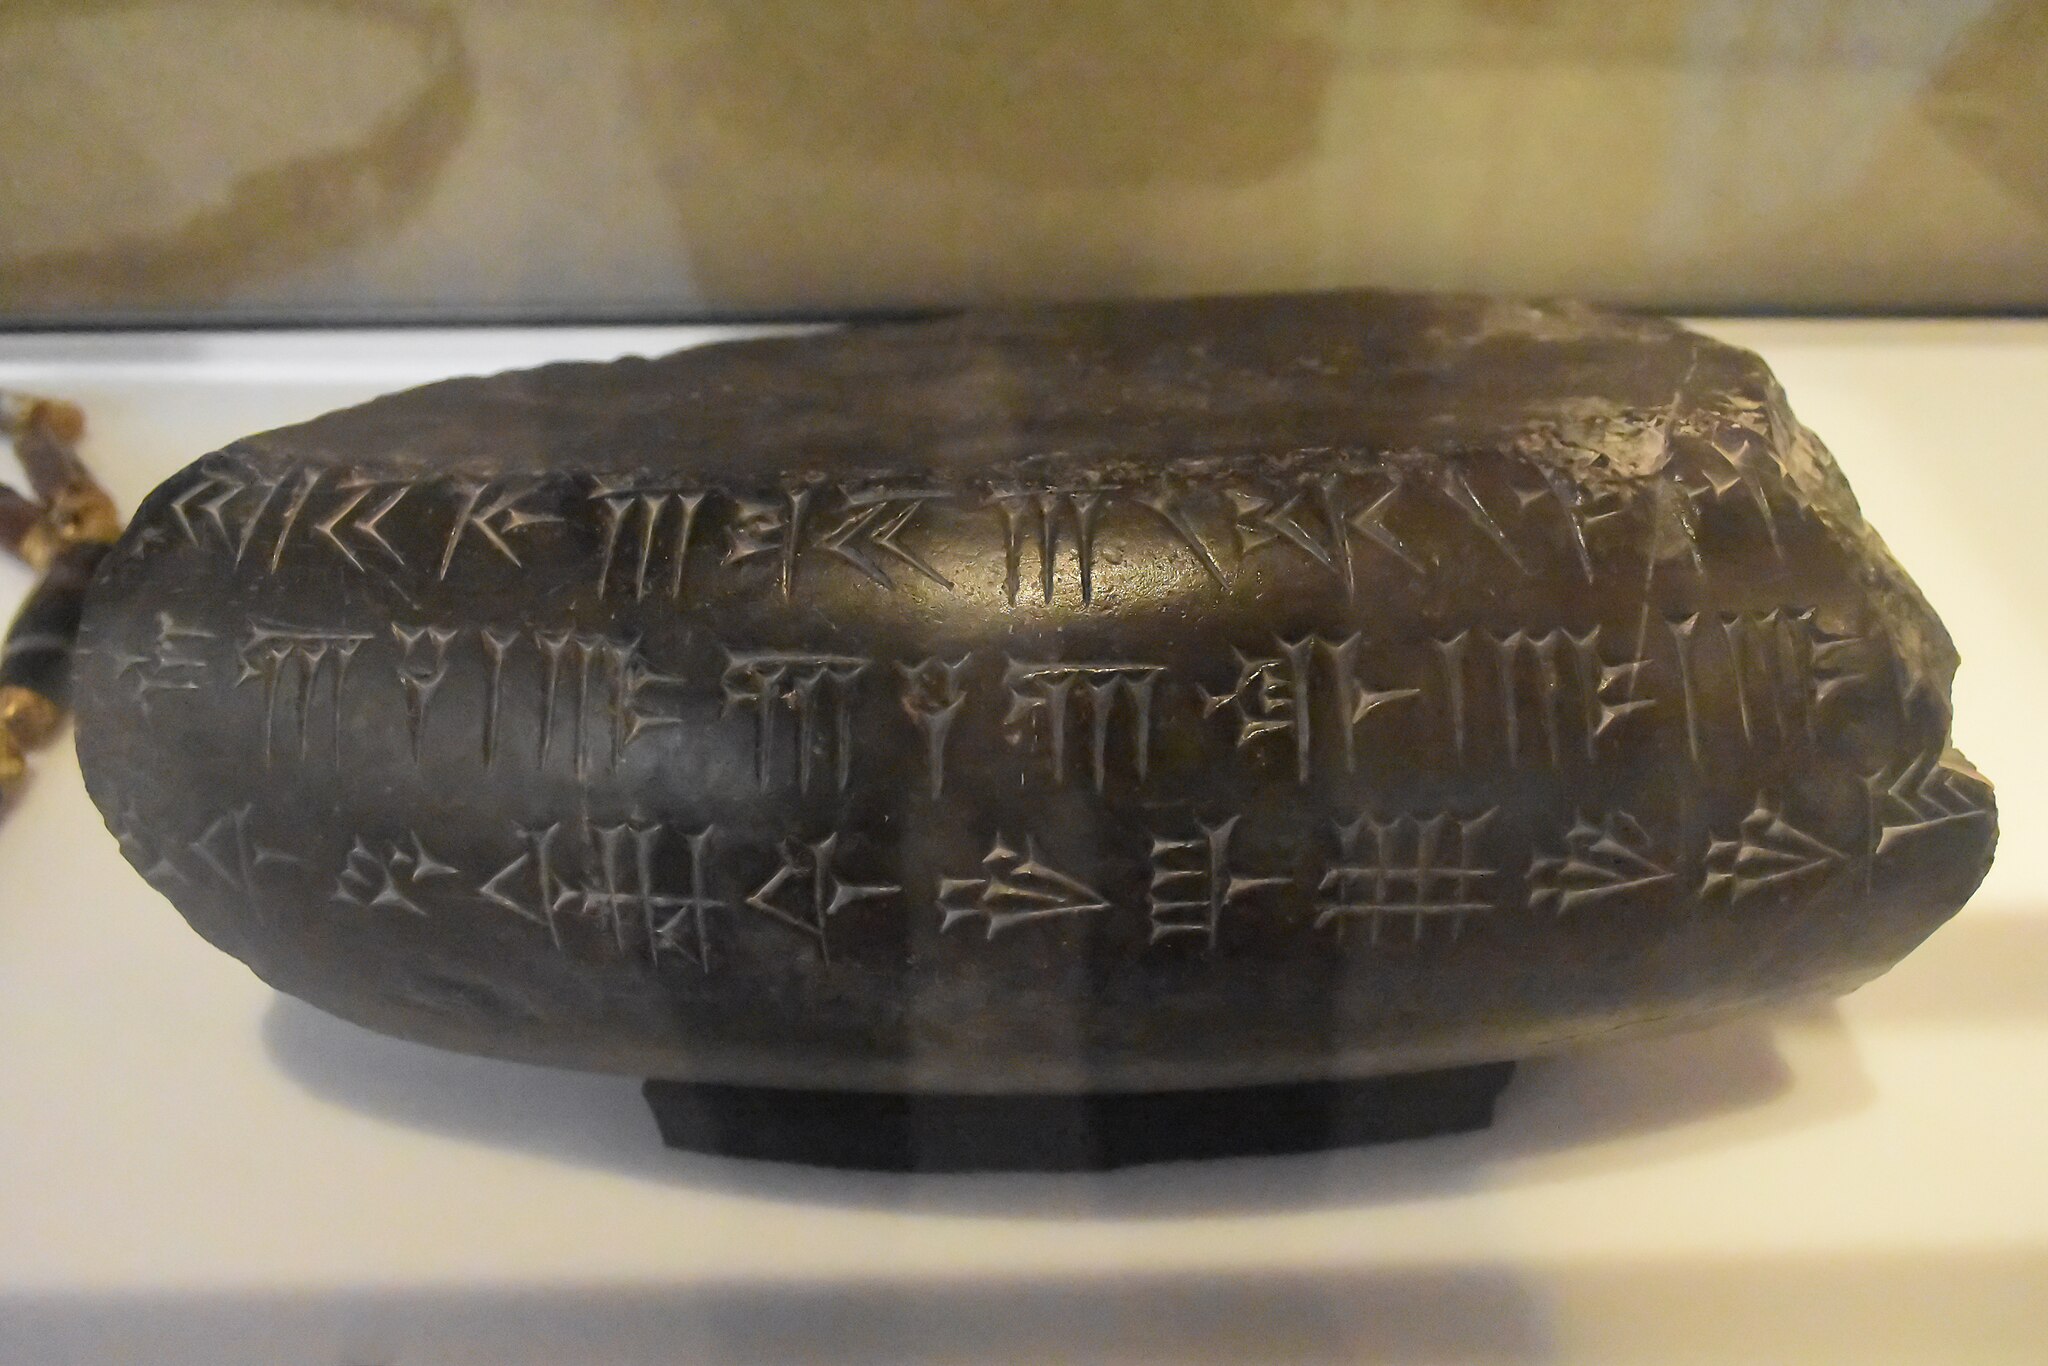
Title: Base de columna con inscripción cuneiforme procedente de Persépolis. Período aqueménida - MARQ
Description: Base de columna con inscripción cuneiforme procedente de Persépolis, Irán. Período aqueménida. 486-465 a. C. Forma parte de la exposición Irán, cuna de civilizaciones en el MARQ. Se exhibe en el Museo Nacional de Irán
Date: 2019-08-31 10:56:07
Categories: Achaemenid inscriptions, Self-published work, 5th-century BC inscriptions, Achaemenid art in the National museum of Iran, Photographs by User:Dorieo, Achaemenid art from Persepolis, Inscriptions of National Museum of Iran, Exhibition Irán, cuna de civilizaciones